Thomas Levett-Prinsep

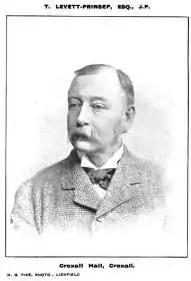
Thomas Levett-Prinsep, Esq., JP, Croxall Hall, Staffordshire

Following his second marriage, Thomas Levett-Prinsep (as now he was) returned to Croxall Hall, which he had inherited from his father. He renovated the Hall, and built The Grange to manage his farmland. The couple moved to nearby Walton Hall, Walton-on-Trent.